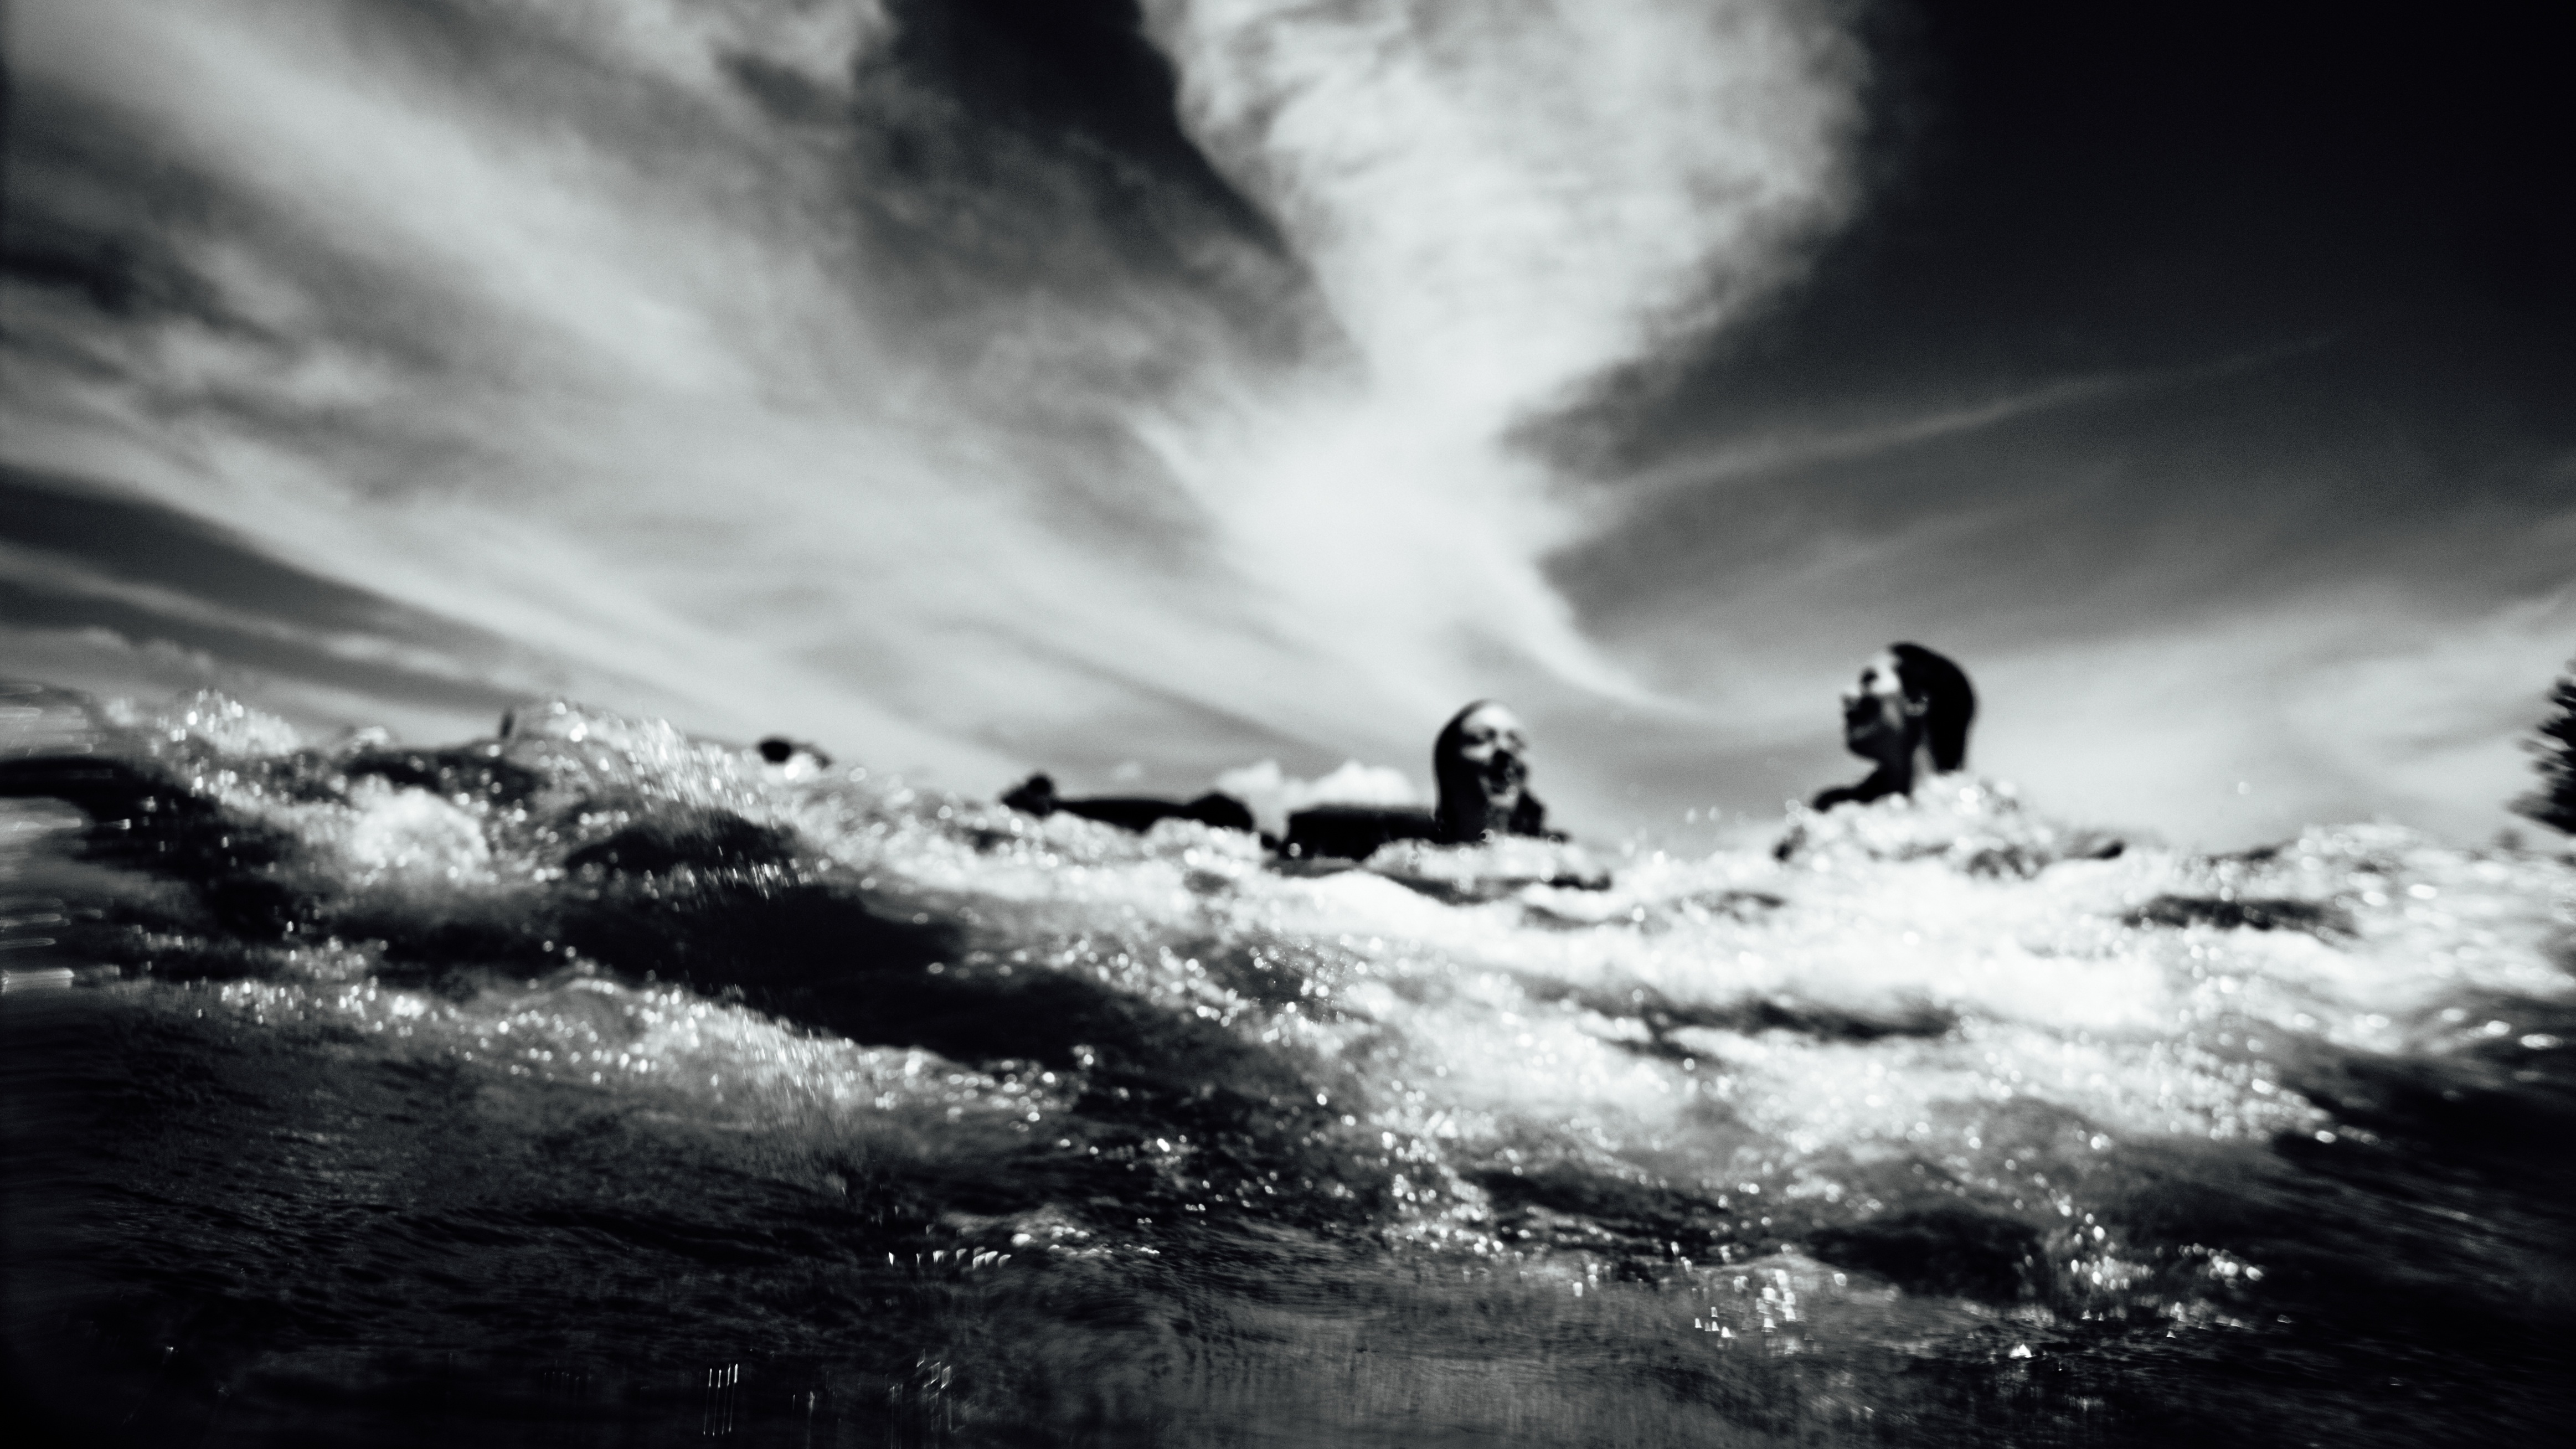
sea, water, ocean, cloud, black and white, wave, weather, darkness, monochrome, black white, monochrome photography, geological phenomenon, wind wave